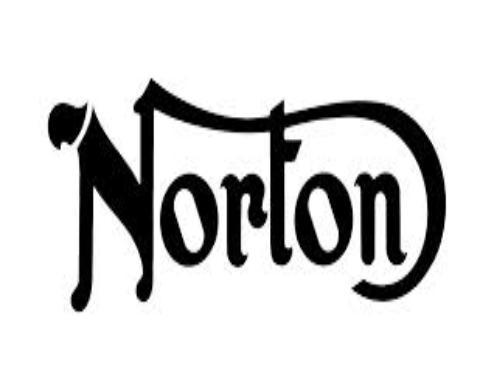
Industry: Necessities